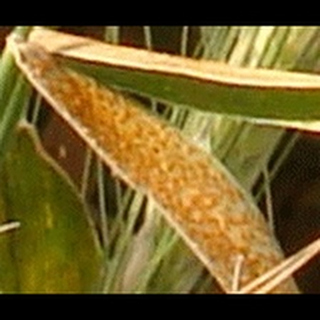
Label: wheat_brown_rust